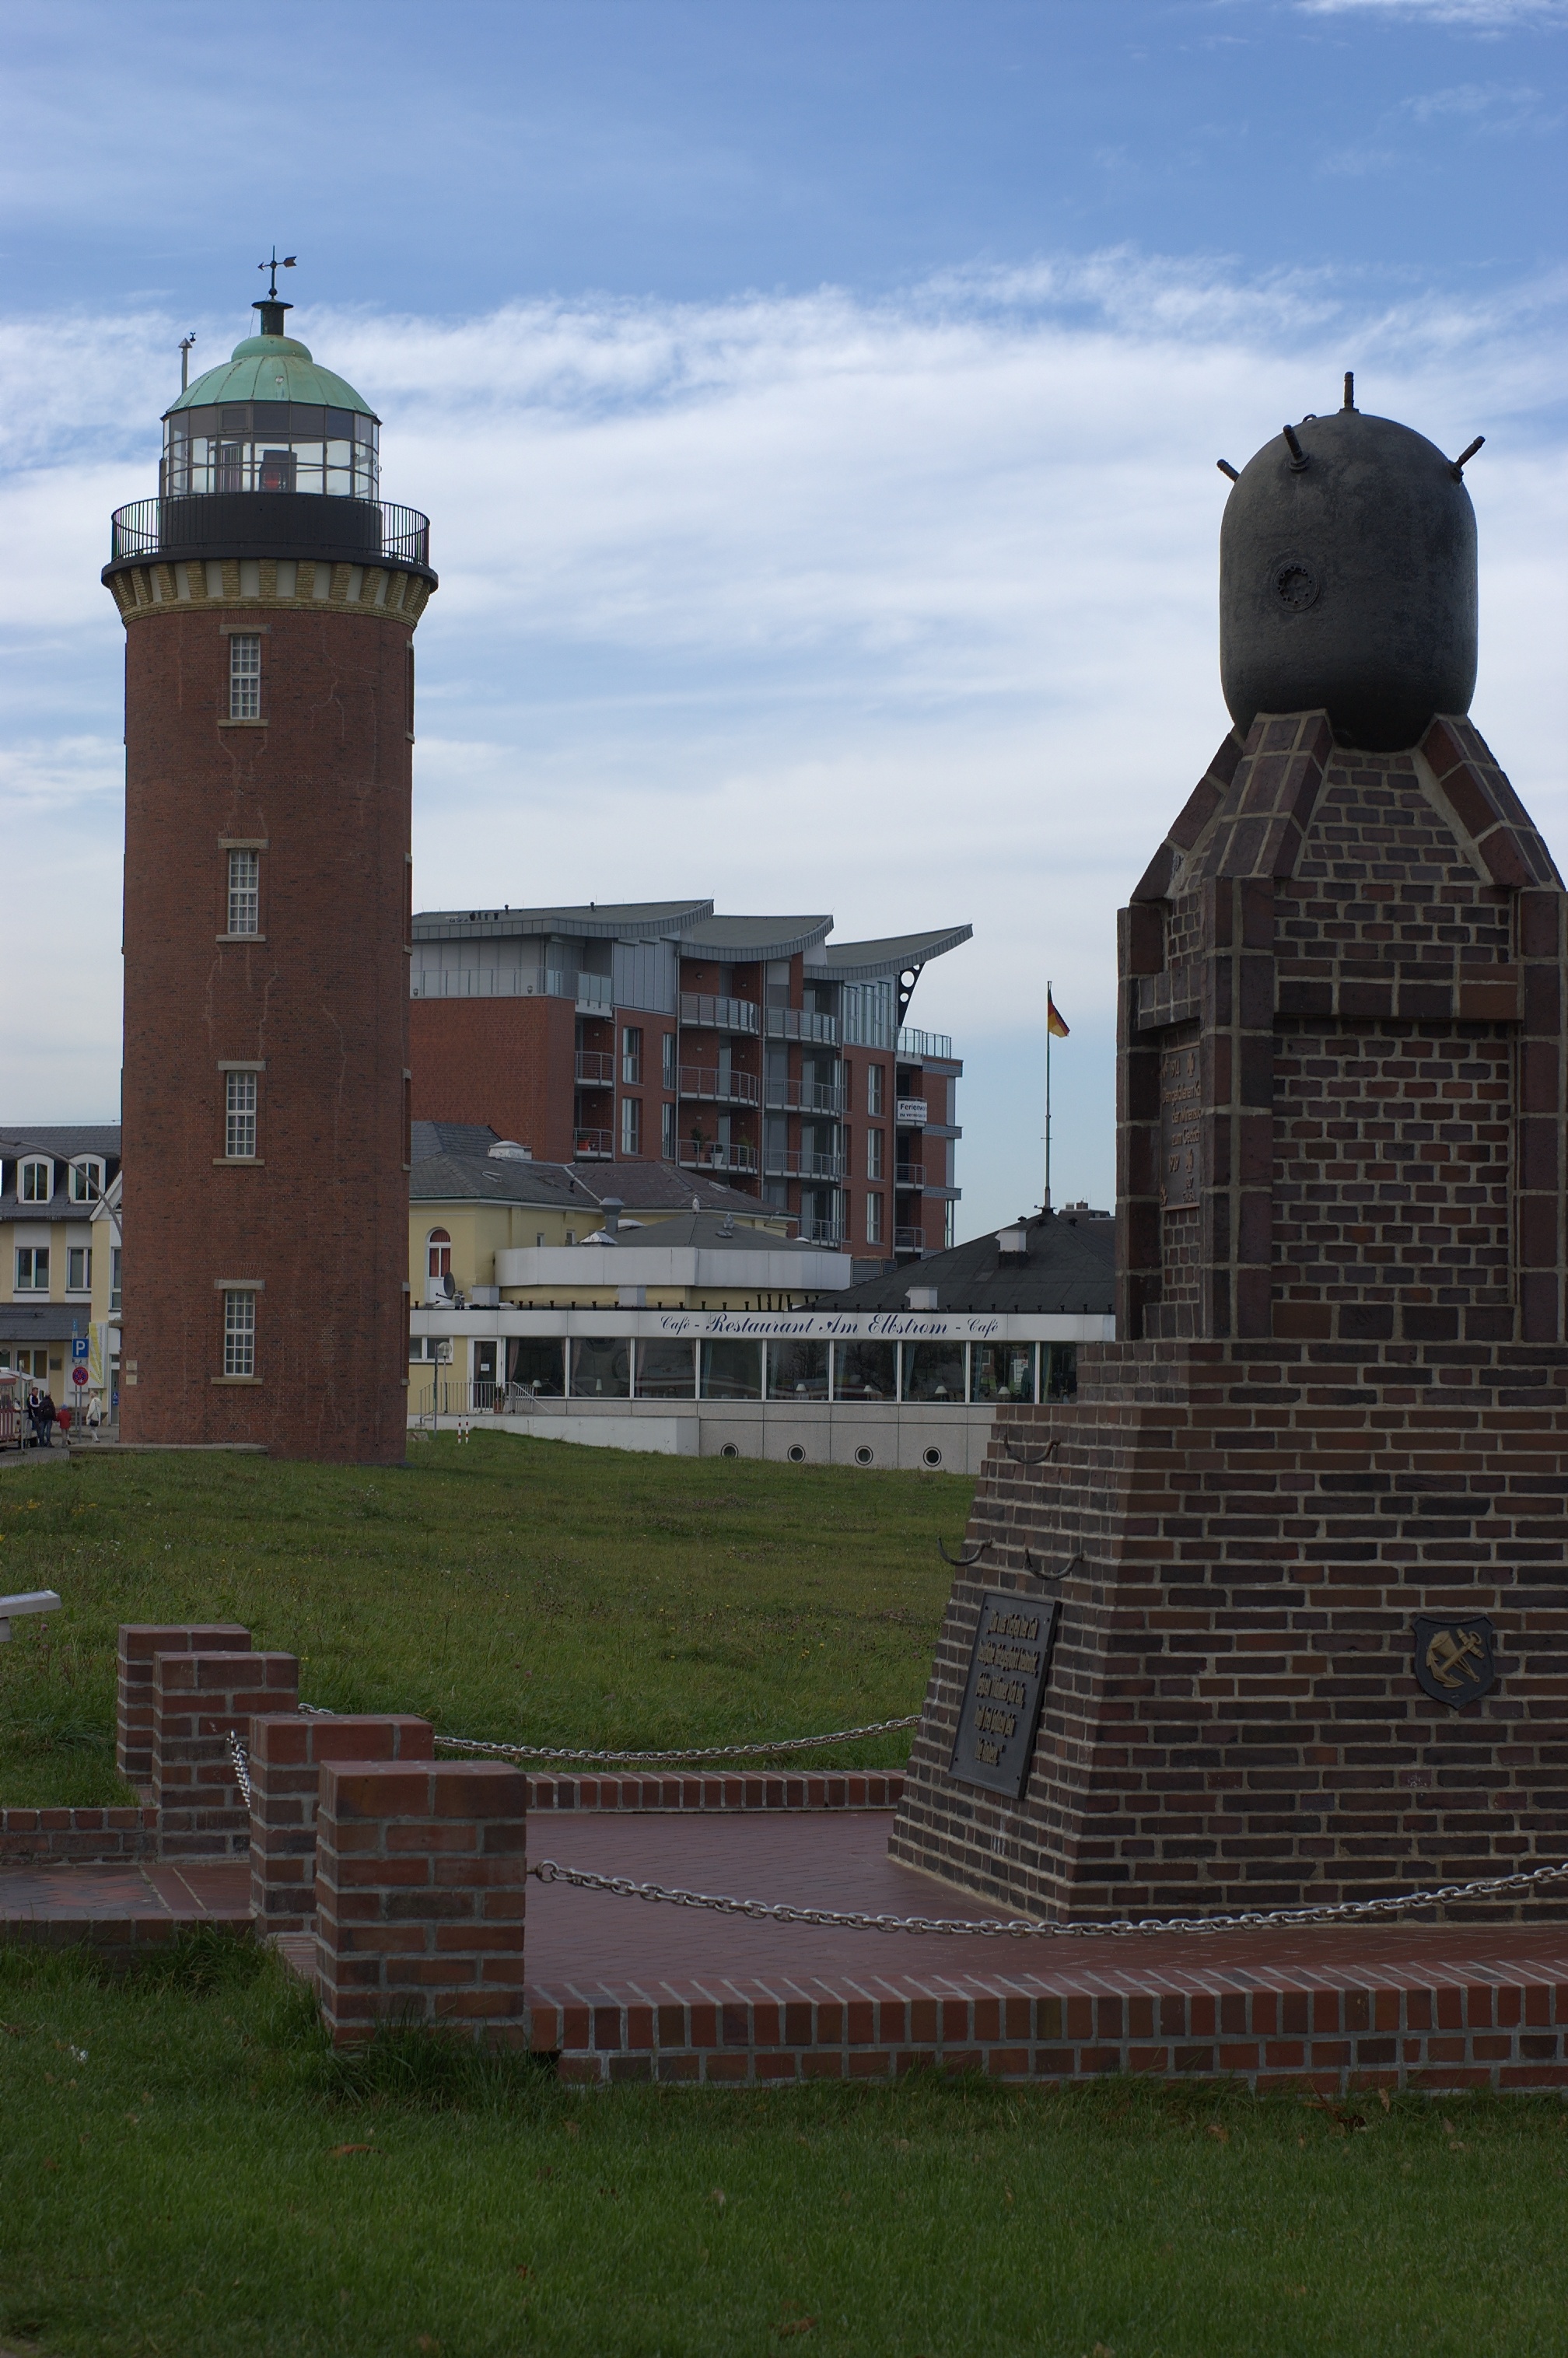
building, chateau, tower, landmark, church, fortification, 50mm, rawtherapee, germany, deutschland, pentax, lenstagged, steffenzahn, k100d, justpentax, iamflickr, fa50, fa50mm, smcpentaxfa11450mm, pentaxfa50mm, smcpfa50mmf14, niedersachsen, lowersaxony, cuxhaven